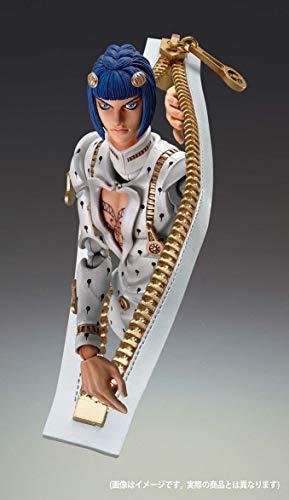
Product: MediCos JoJo's Bizarre Adventure: Bruno Bucciarati Super Action Statue Figure
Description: Figure stands about 6" Tall.
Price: $111.00
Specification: ProductDimensions:2x1.5x6inches|ItemWeight:5.6ounces|ShippingWeight:5.6ounces(Viewshippingratesandpolicies)|ASIN:B07KYB7H4X|Itemmodelnumber:-|Manufacturerrecommendedage:15yearsandup